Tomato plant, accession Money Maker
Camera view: tilt-top (135 deg); turntable rotation: 300 degrees
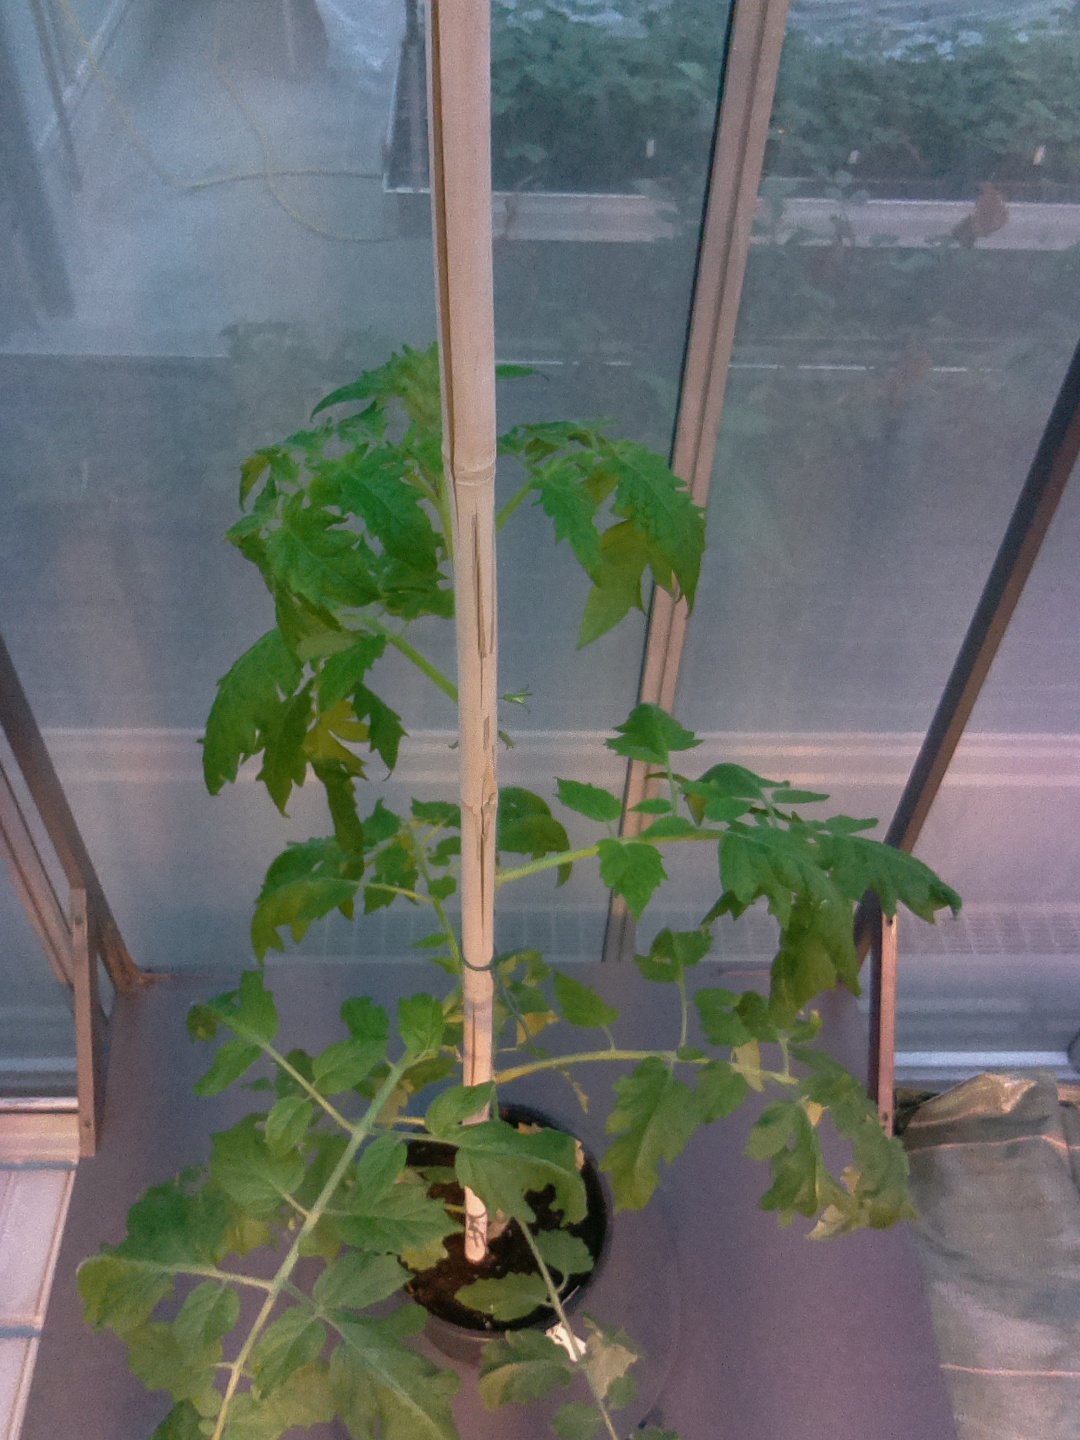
BBCH growth stage 61: 10%-20% of flowers open